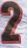
Number: 2